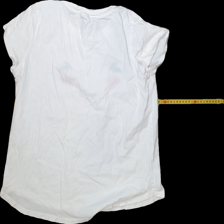
View: back
Type: T-shirt
Category: Ladies
Brand: Gina Tricot
Colors: White
Material: 100%cotton
Pattern: Floral print
Size: L
Trend: No trend
Stains: Yes
Price range: <50
Recommended usage: Export